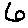
Label: 6